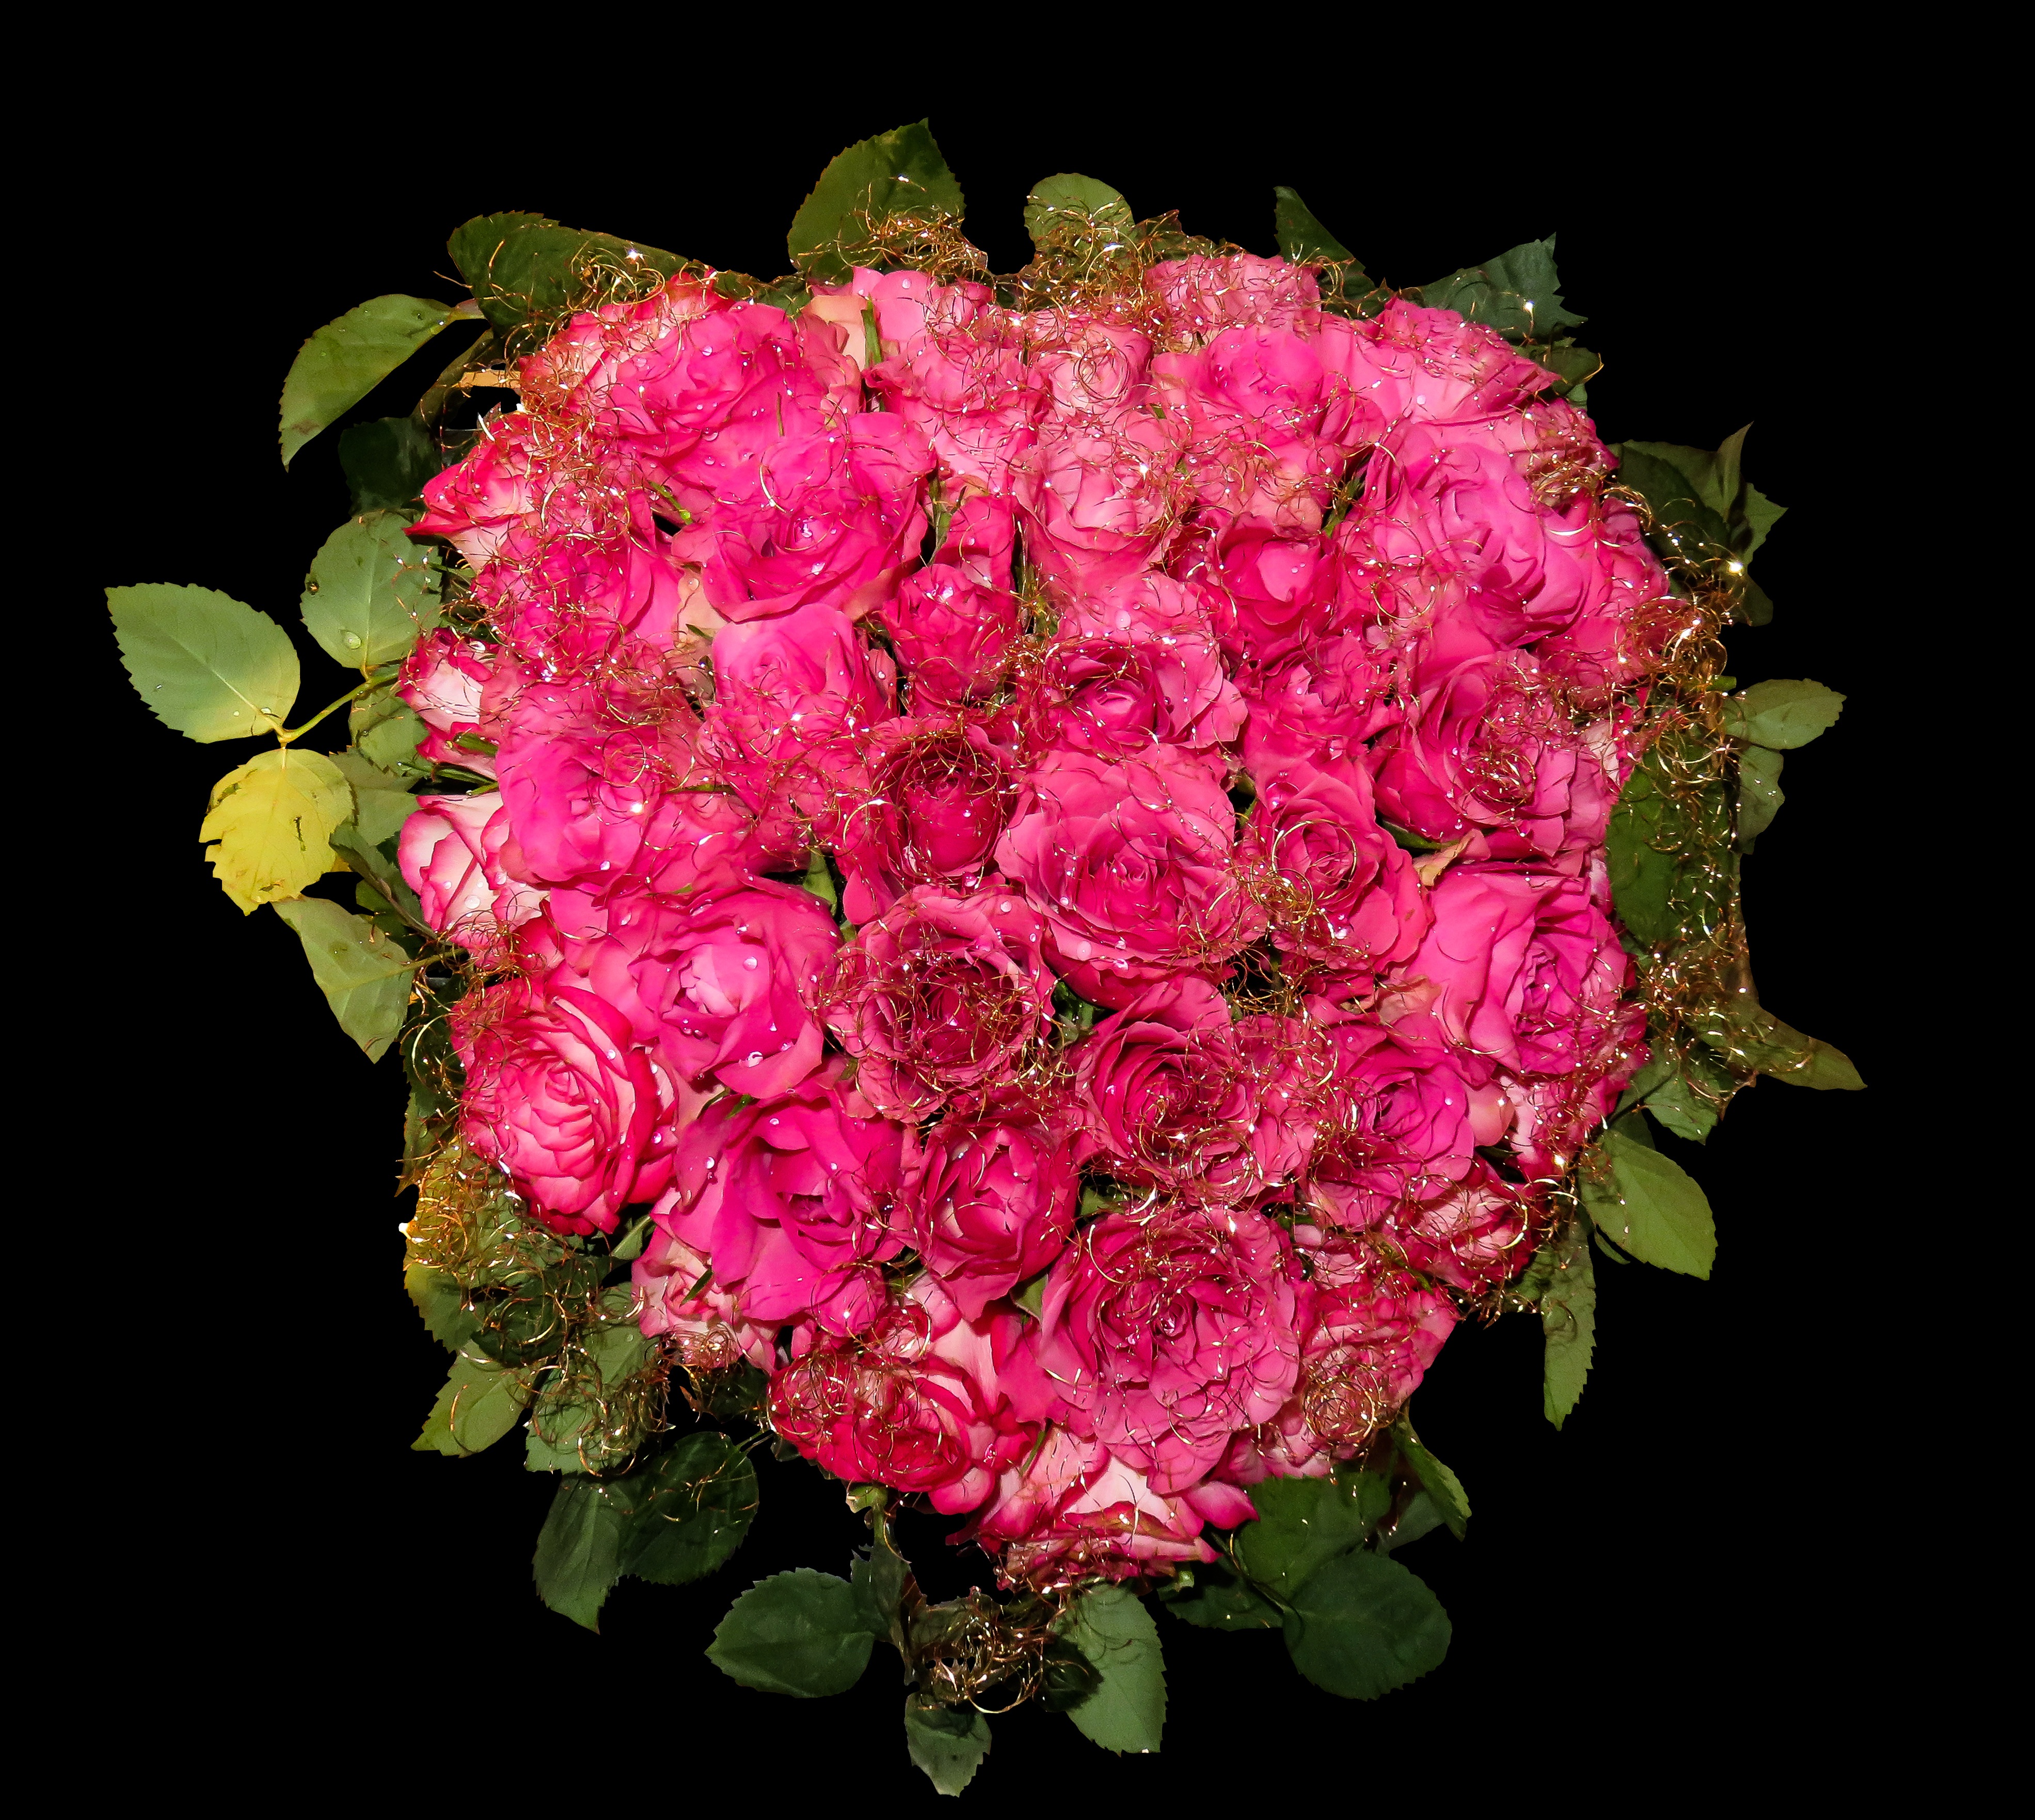
blossom, plant, flower, petal, bloom, love, bouquet, gift, rose, symbol, memory, pink, close, flora, thank you, flowers, roses, shrub, floristry, birthday bouquet, valentine's day, floral arrangement, flowering plant, garden roses, rose family, flower bouquet, cut flowers, floral design, land plant, flower arranging